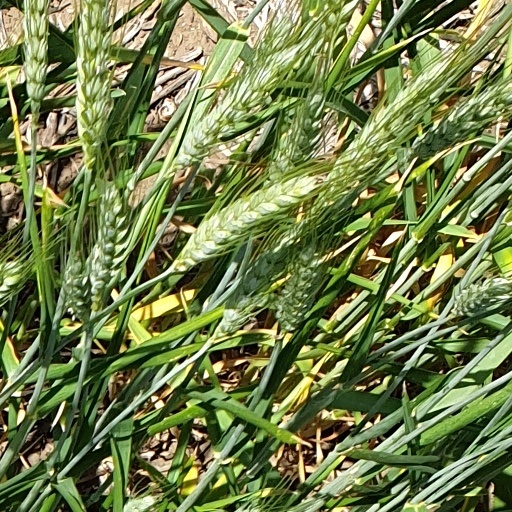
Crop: wheat